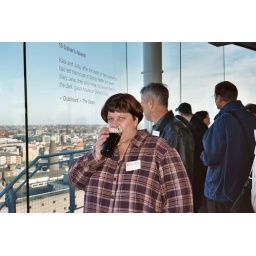
at the Guinness factory in Dublin, at their sky bar on top with beautiful 360 degree views of Dublin.